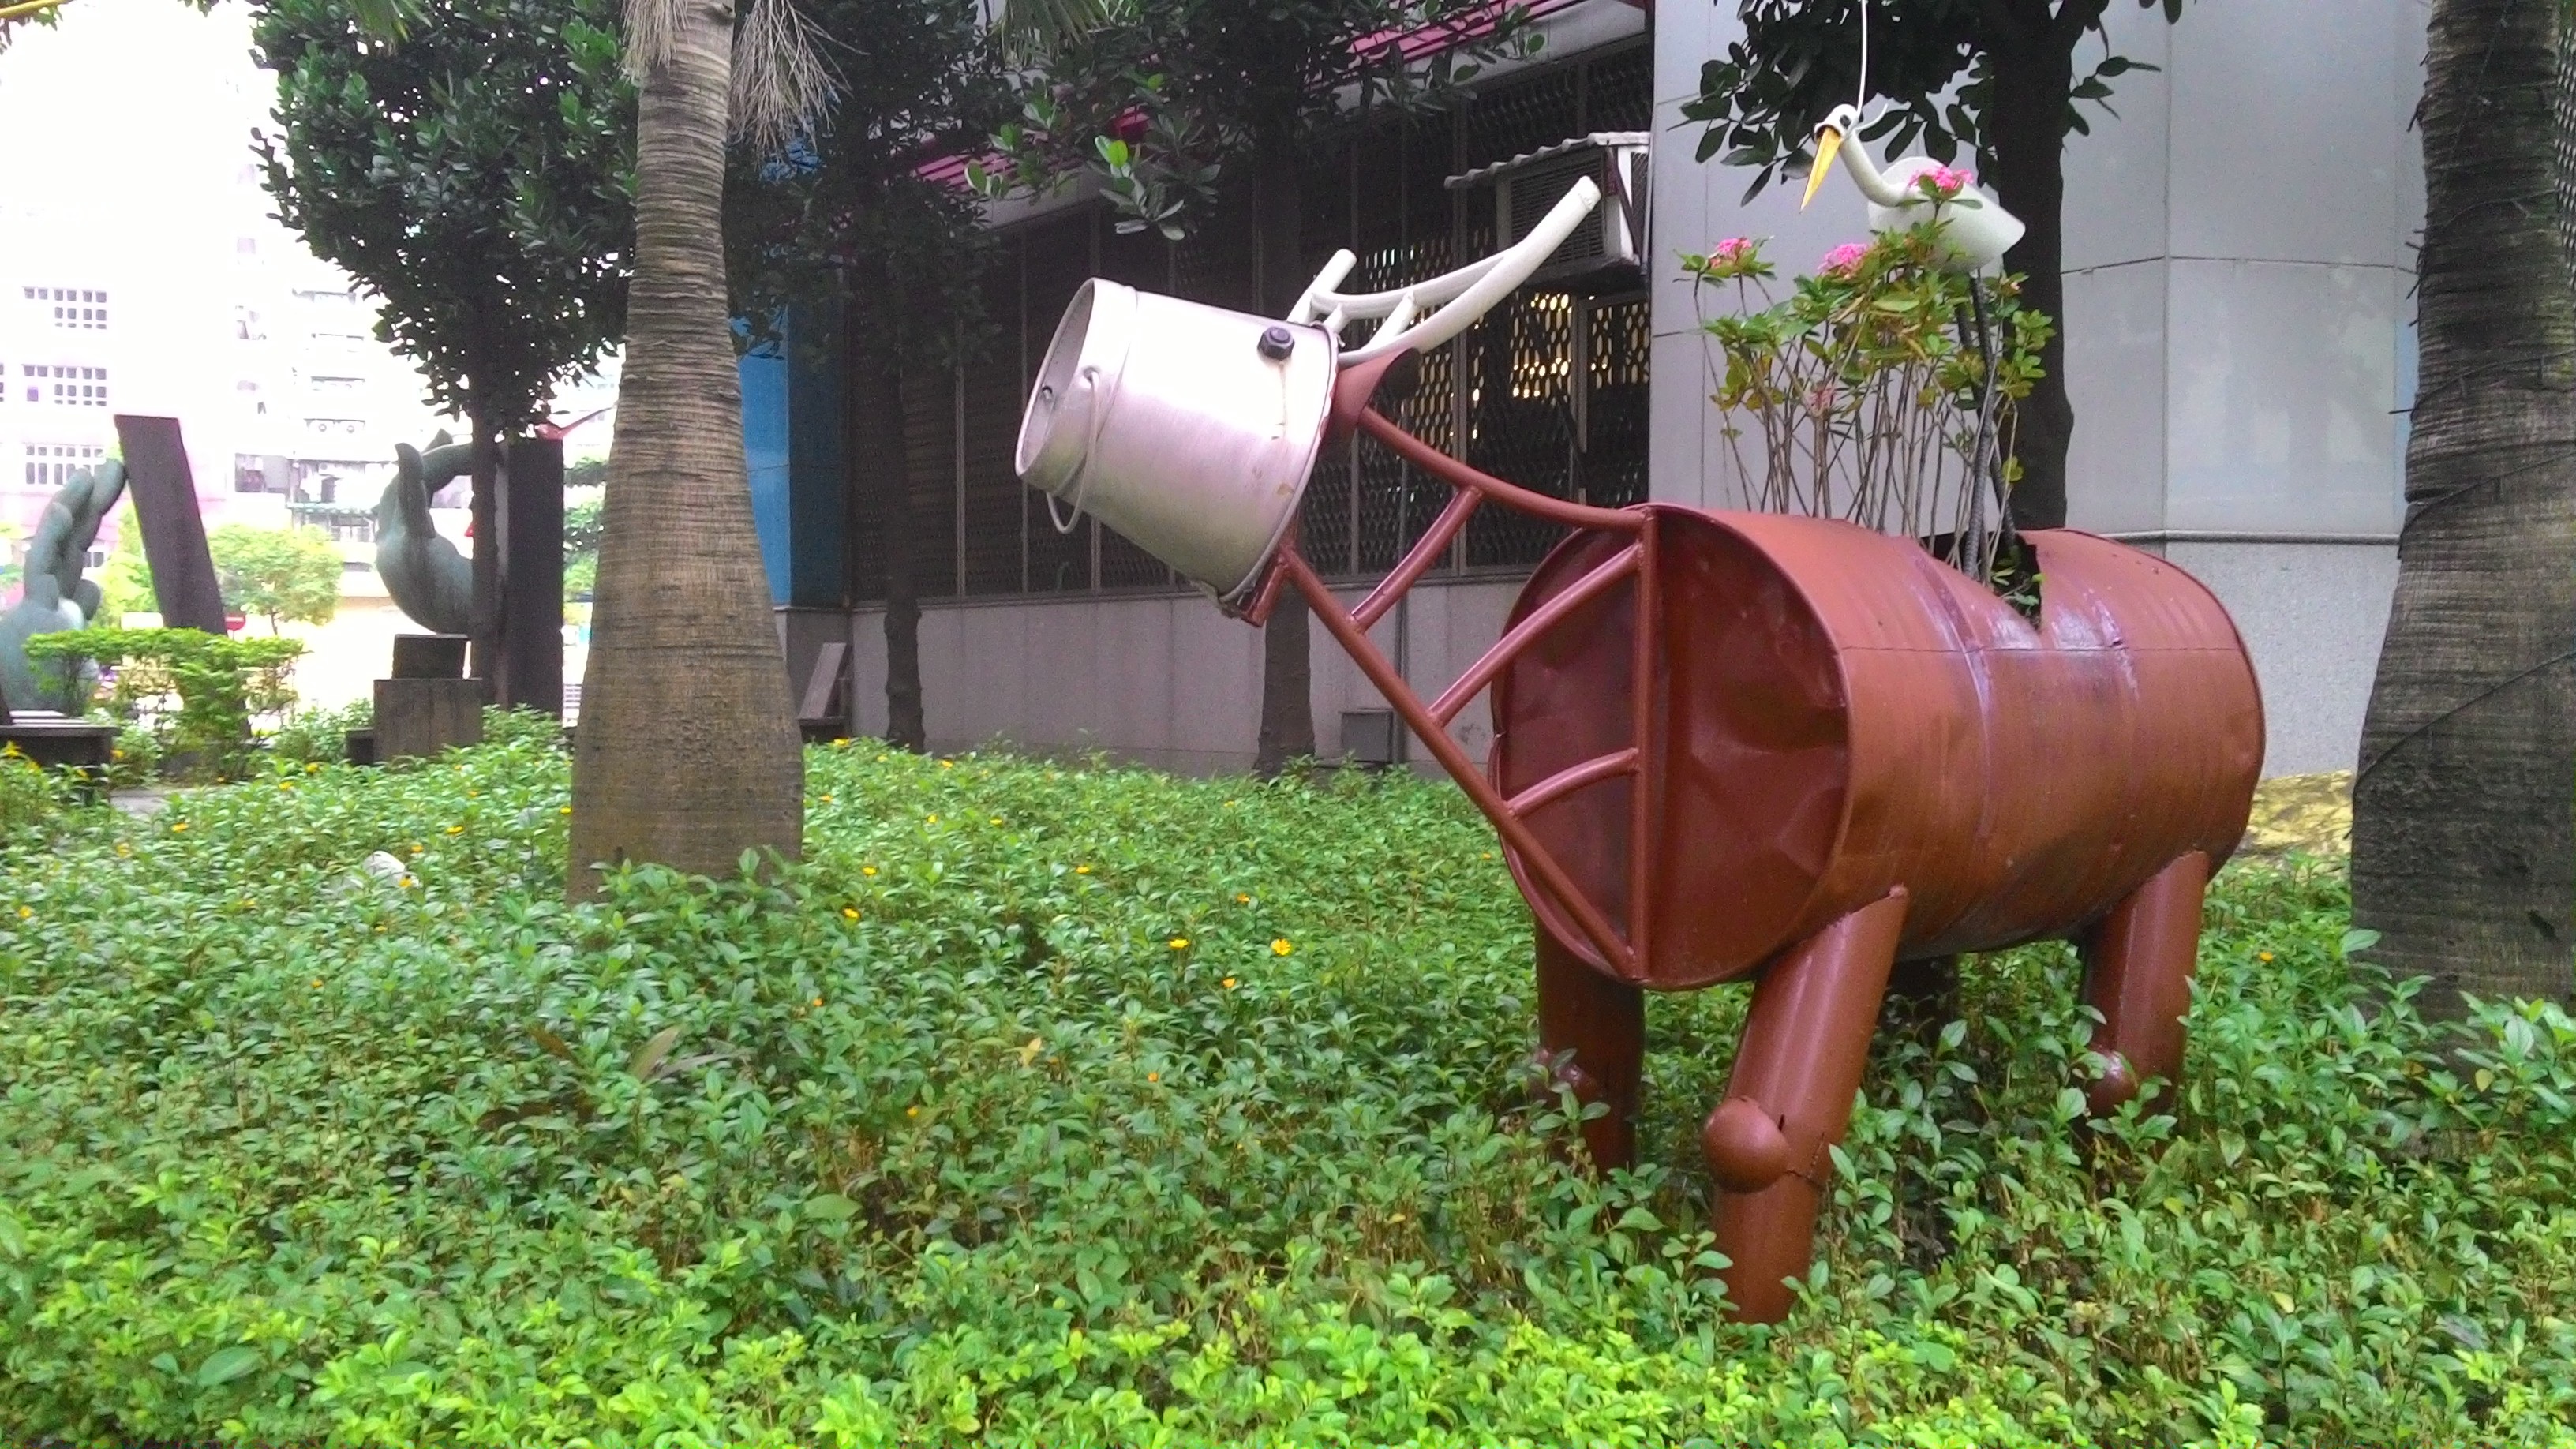
flower, horse, pack animal, horse like mammal